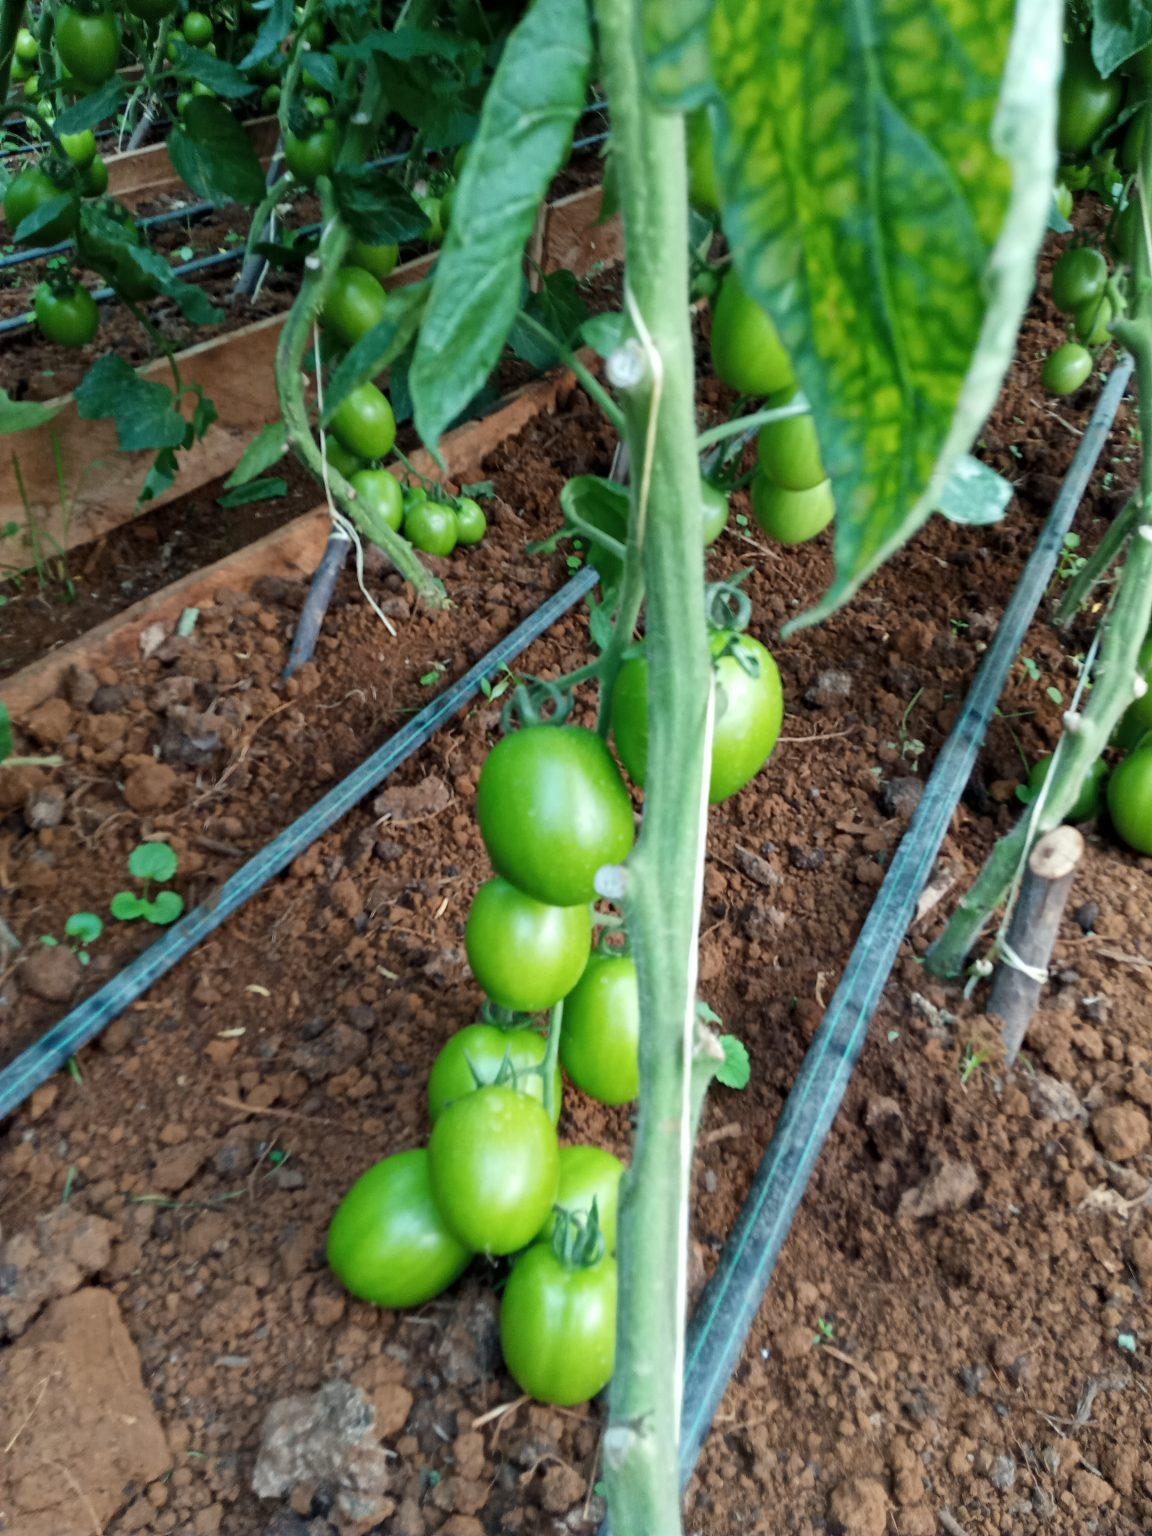
Mmea wa nyanya, uliopandwa shambani na matunda mengi mabichi, ikisisitiza umuhimu wa nyanya kama zao la biashara, lenye mahitaji makubwa na thamani nzuri sokoni. Kilimo cha umwagiliaji kikionekana, ambapo mabomba mawili yakiwa yamelazwa chini ya mimea ya nyanya.